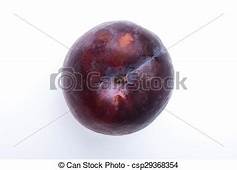
Label: others